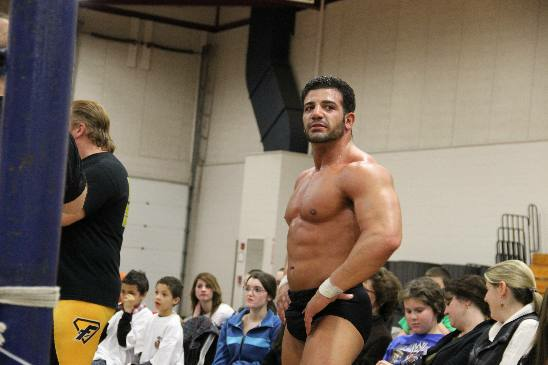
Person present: Yes